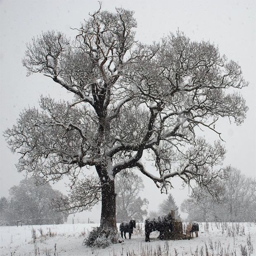
person took this picture of horses sheltering under a tree